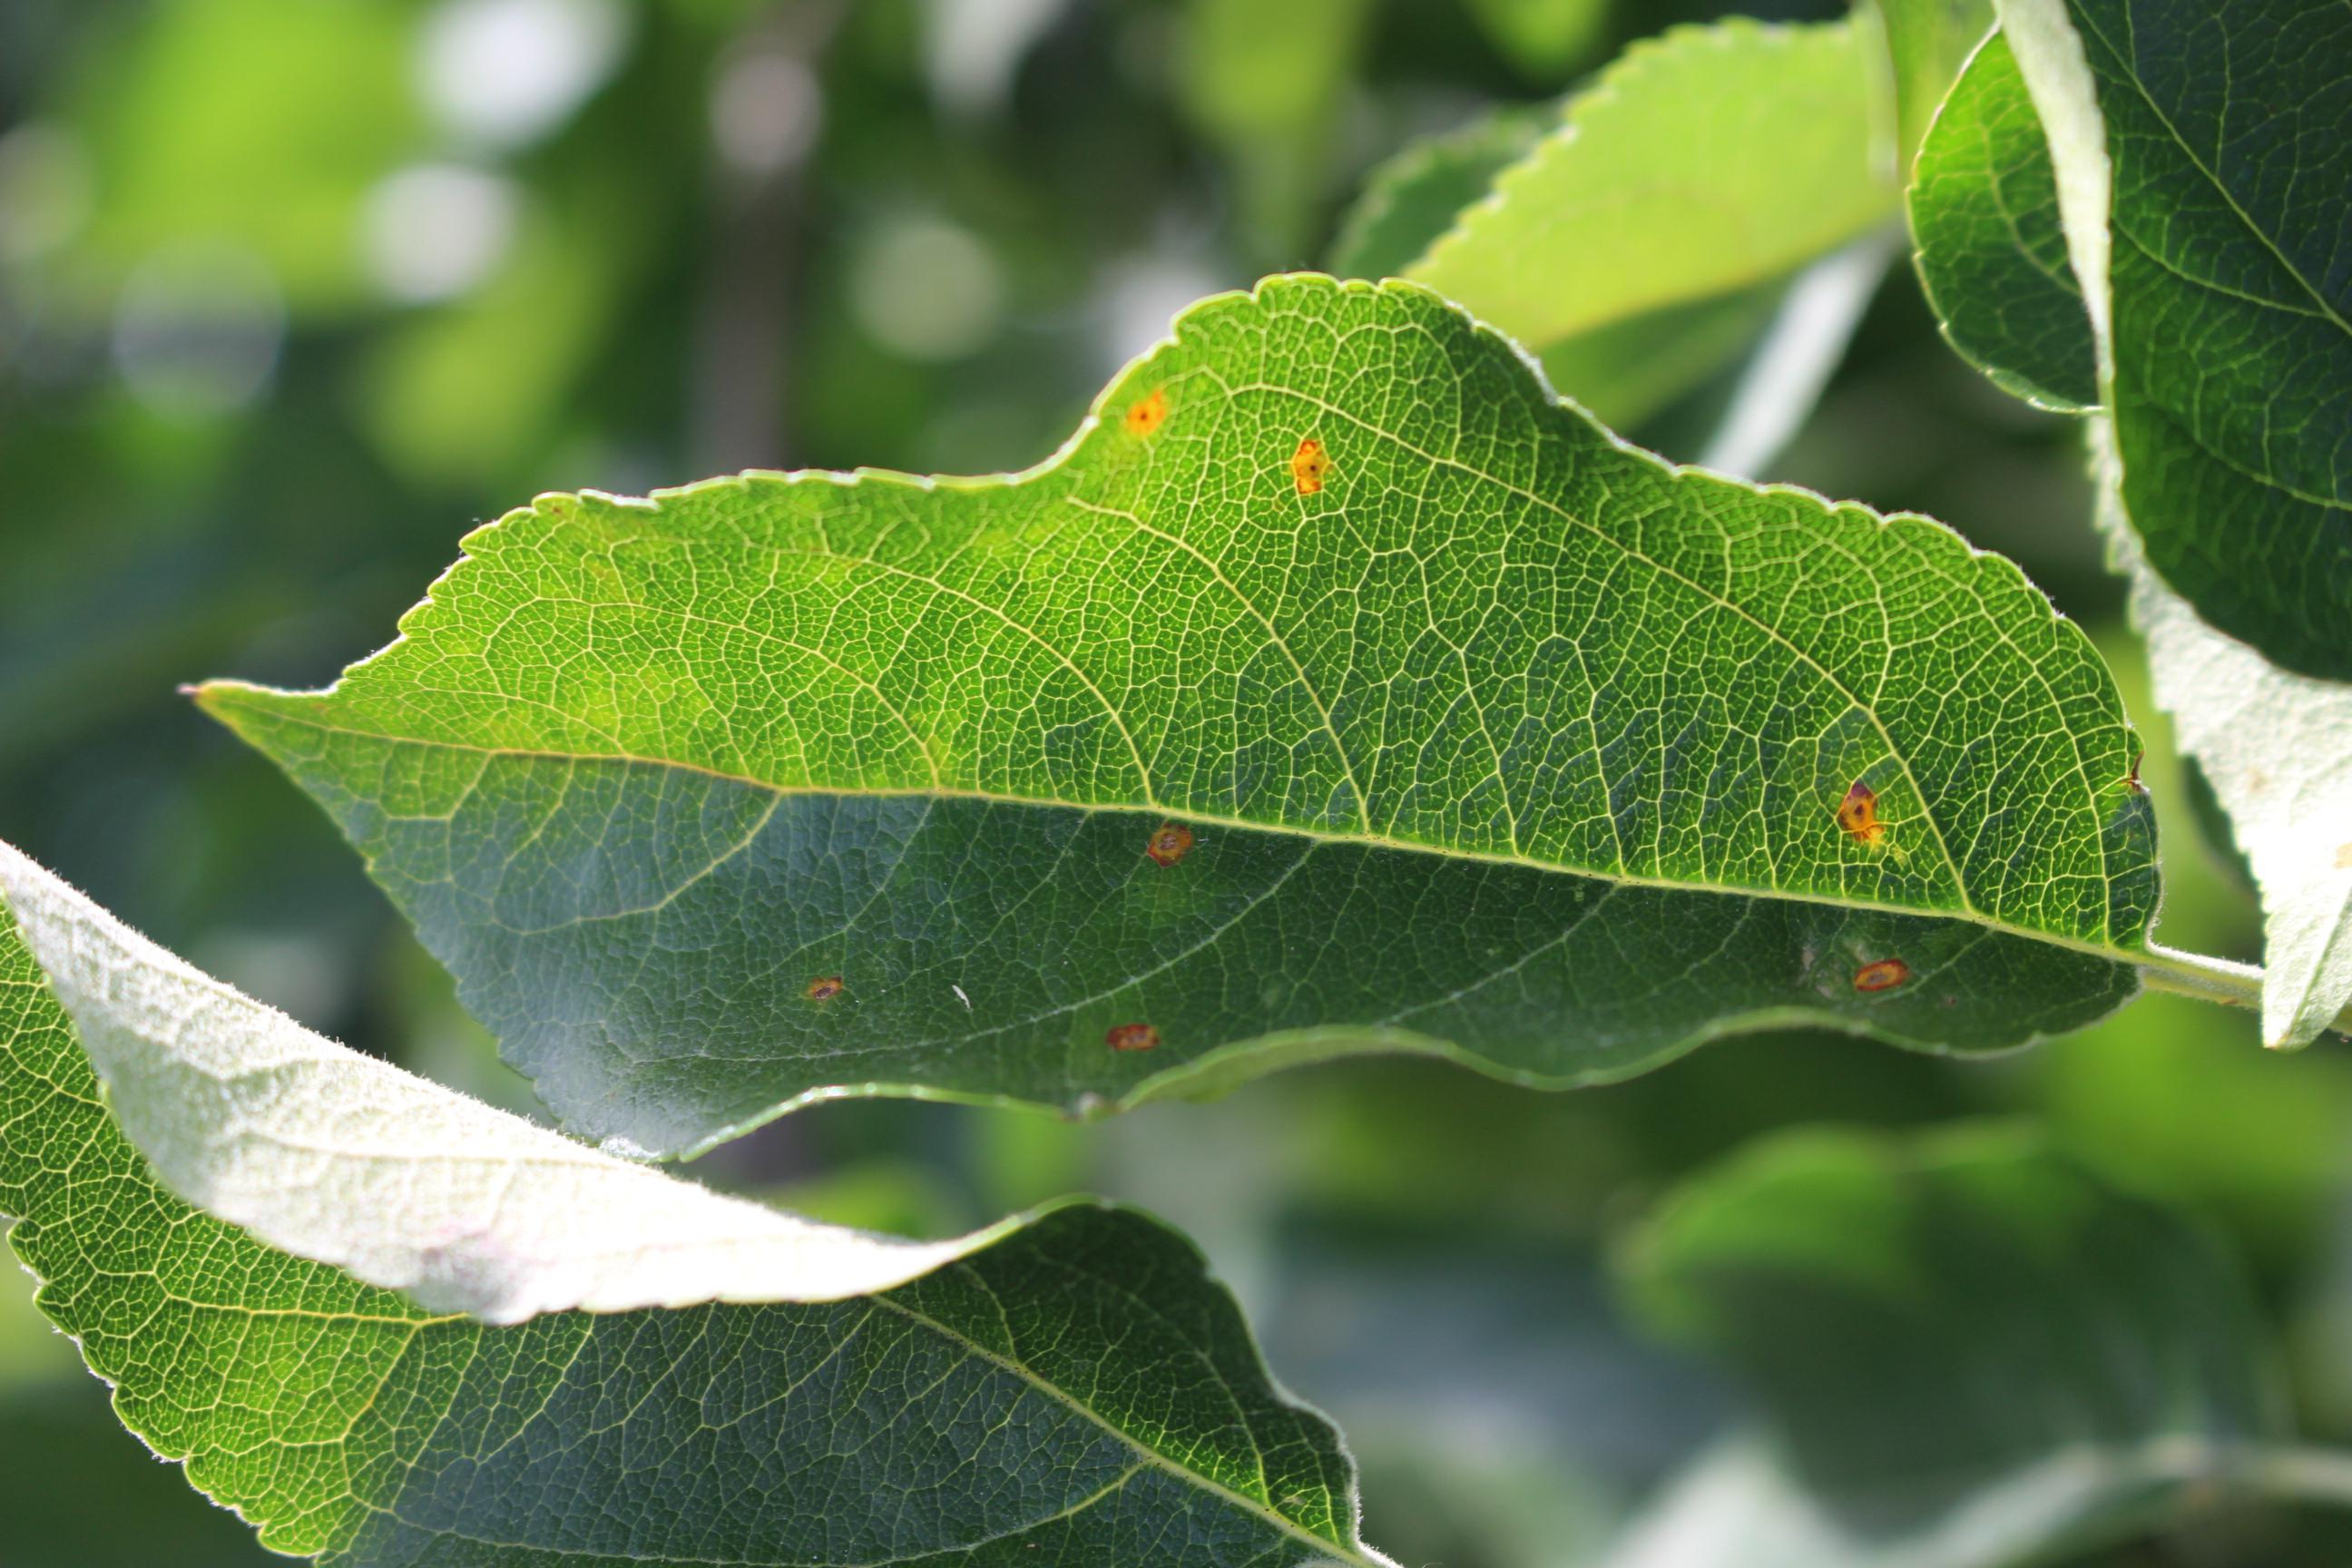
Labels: rust